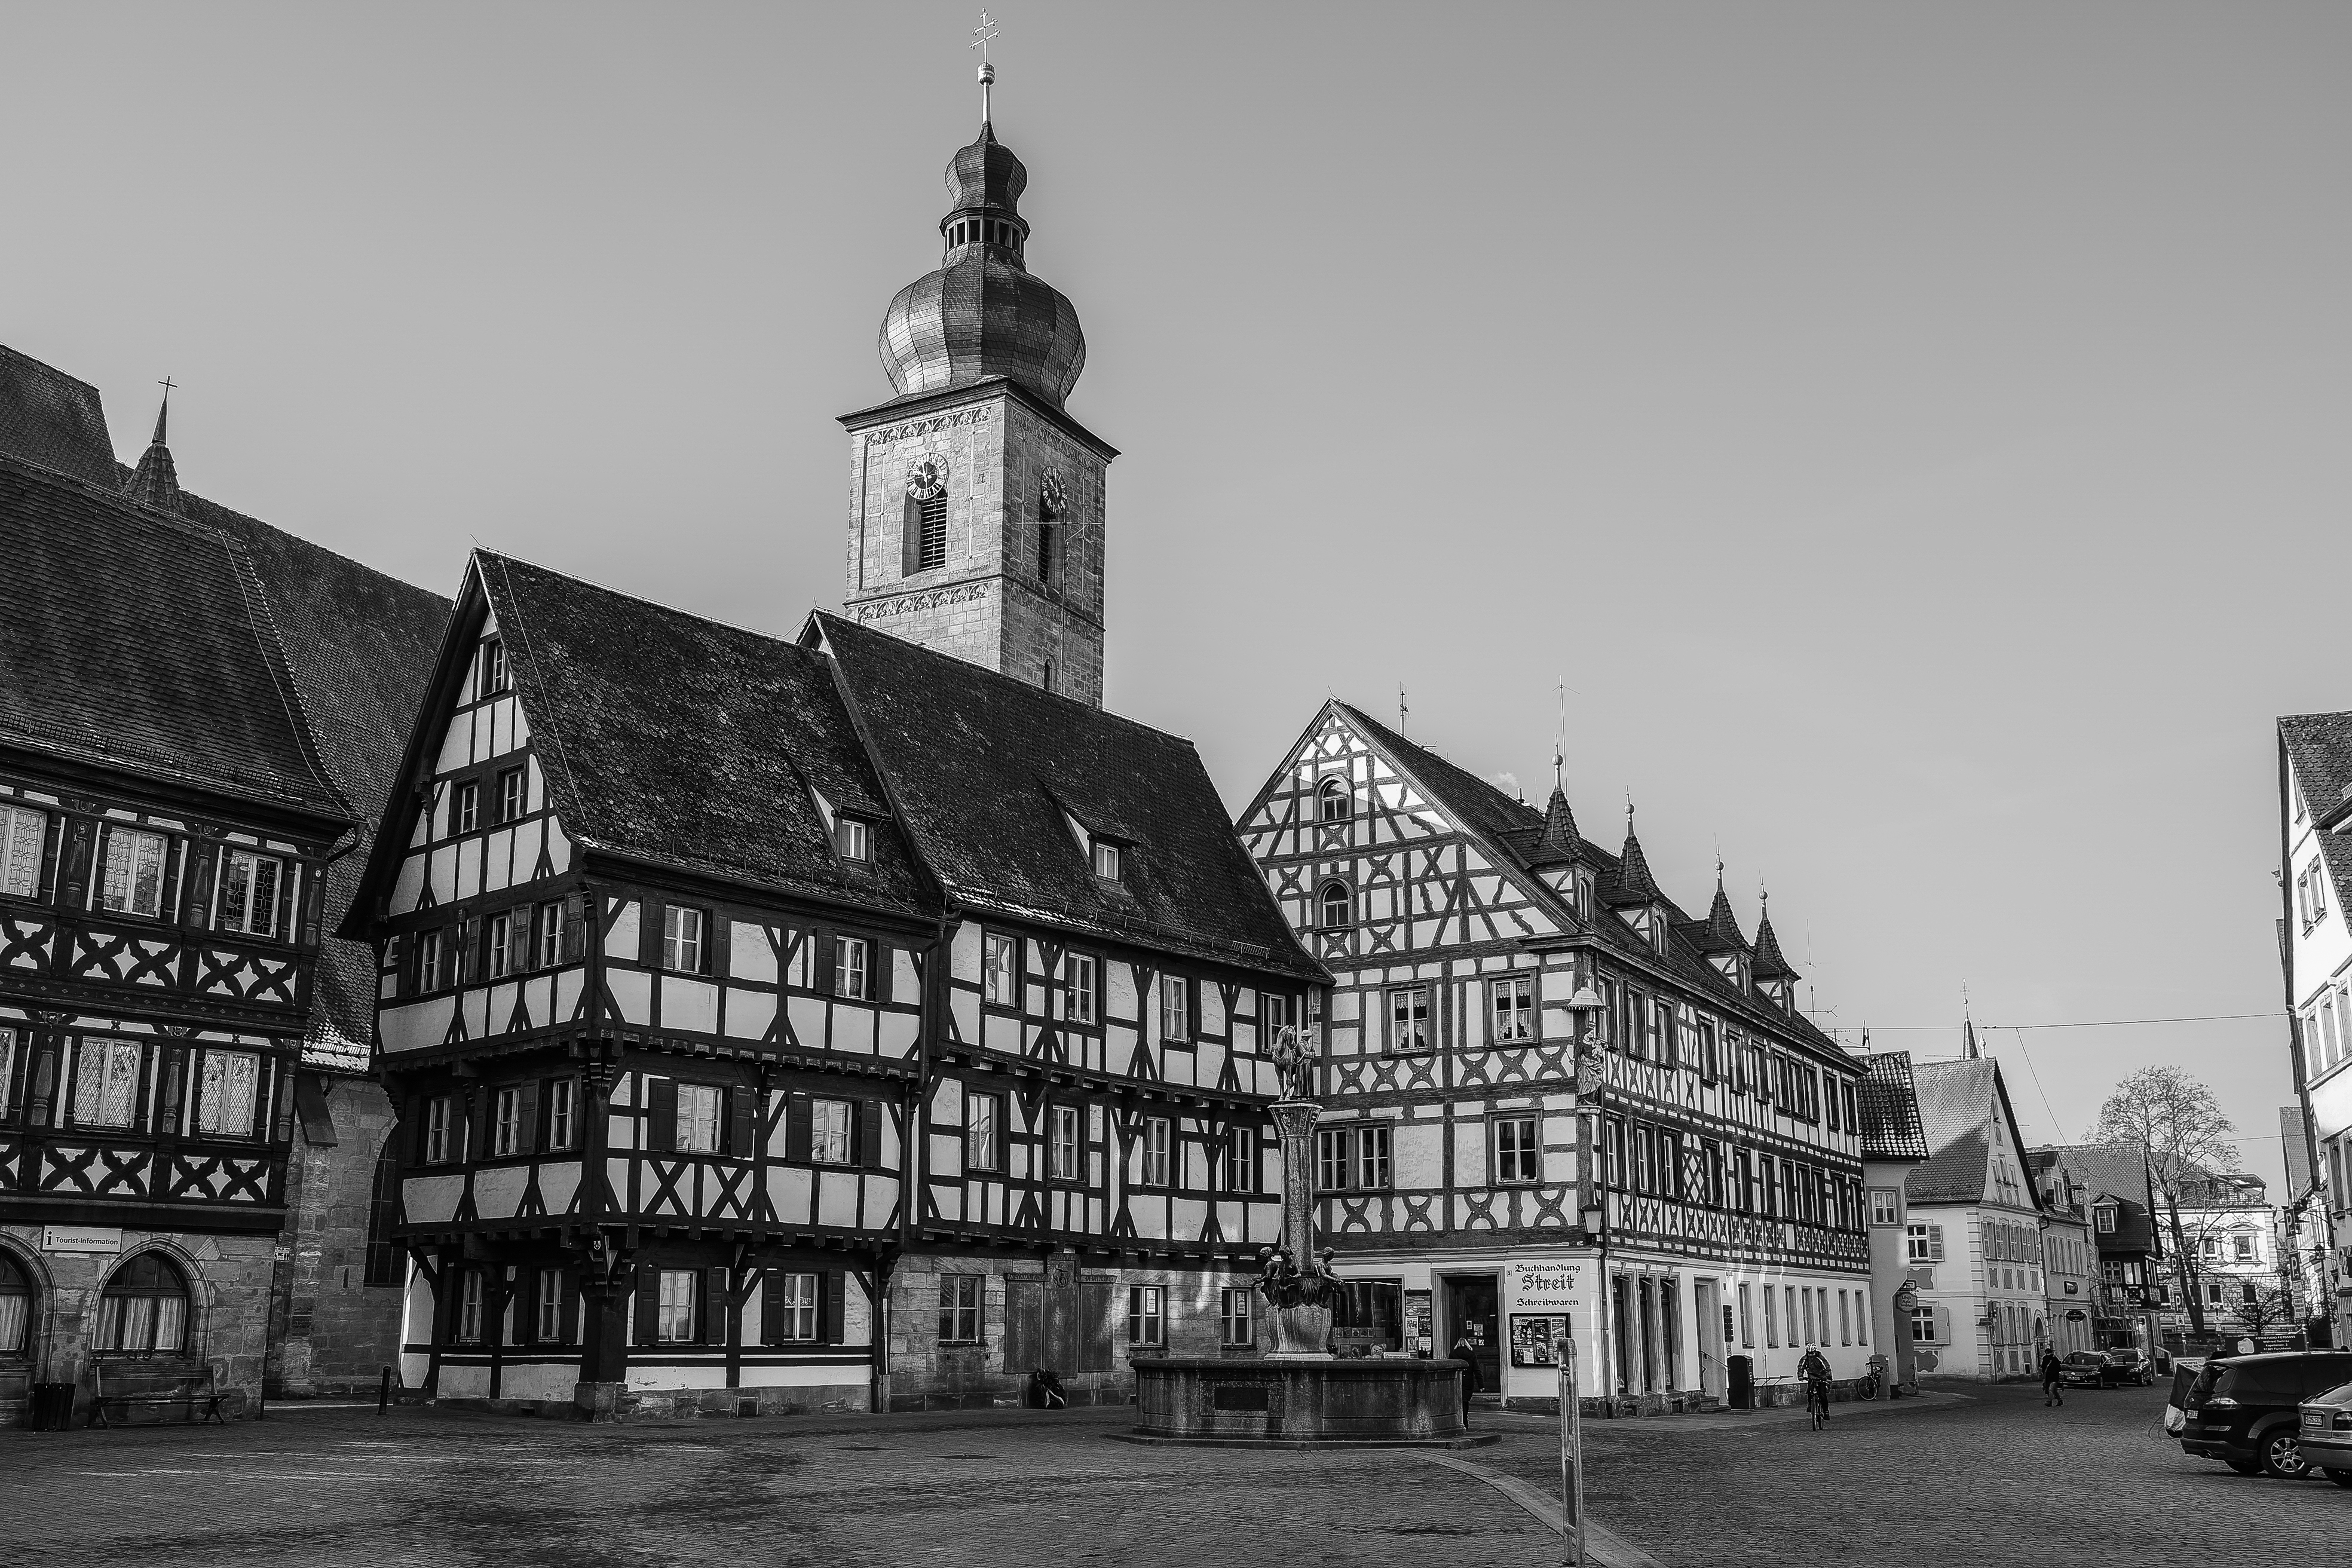
black and white, architecture, road, white, street, house, town, building, city, urban, cityscape, downtown, landmark, church, historic, black, monochrome, place of worship, mono, stadt, germany, deutschland, schwarzweiss, weiss, schwarz, history, bayern, bavaria, conservation, heritage, shape, architektur, franconia, franken, monochrom, kulturerbe, preservation, denkmalpflege, erbe, stadtbild, landsdcape, urban area, monochrome photography, human settlement